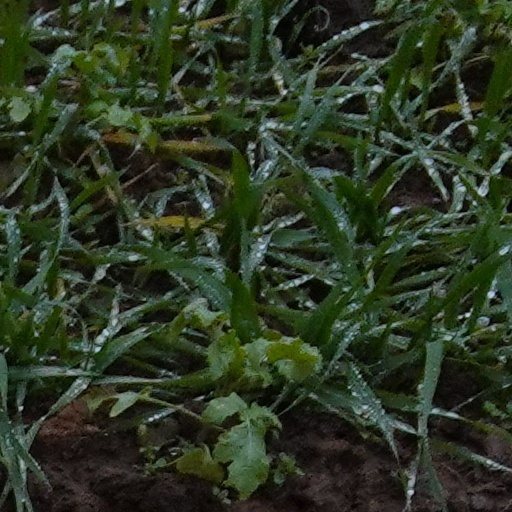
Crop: wheat